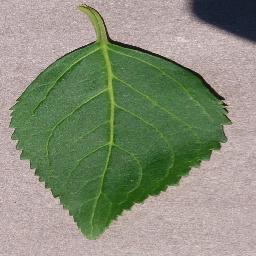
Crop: cherry
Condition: (including_sour)_healthy